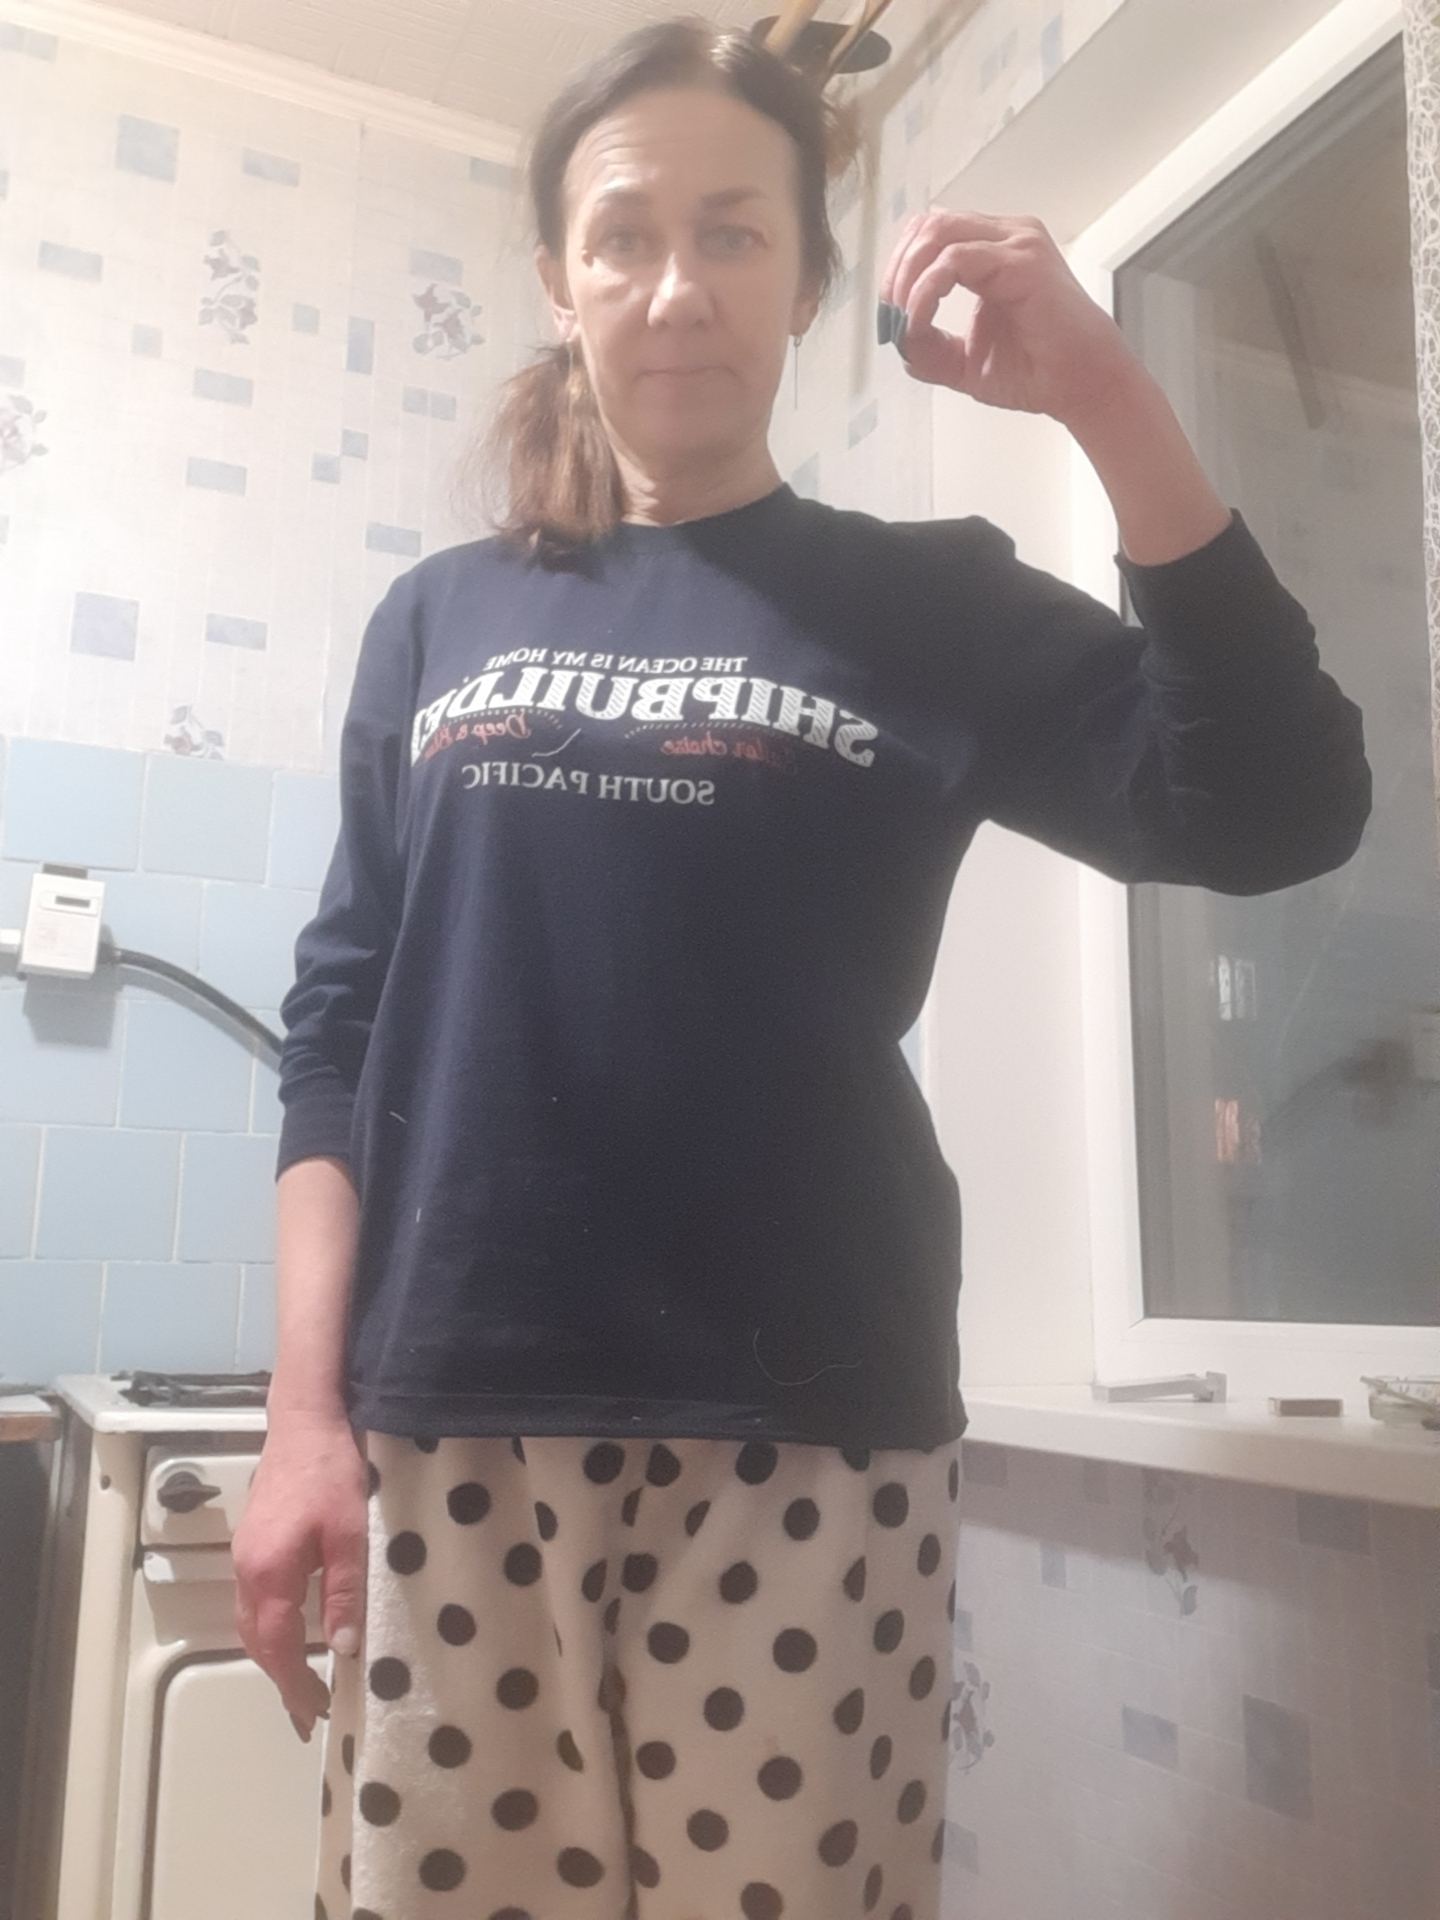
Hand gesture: grip